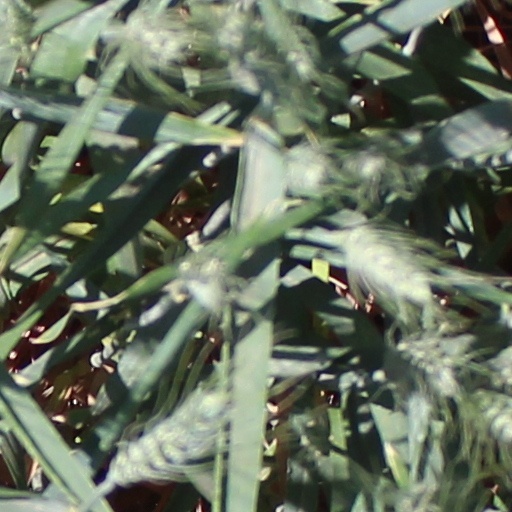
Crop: wheat